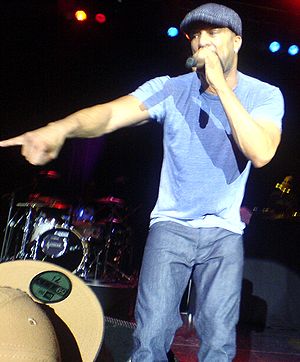
Common (rapper)
Common live på Store Vega, København, 2007.
Den amerikanske rapper Common, live på Store Vega, København, 2007.
Lonnie Rashid Lynn, Jr., bedre kendt under sit scenenavn Common, tidligere Common Sense, er en amerikansk hiphopmusiker og skuespiller, der er kendt for sine tekster, der tit, til forskel fra mange andre hiphop-artisters, omhandler kærlighed, spiritualitet og politik.